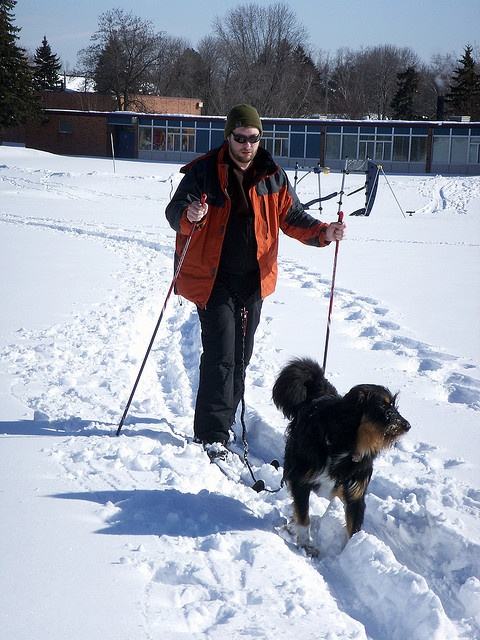
A person with ski poles follows a dog walking through the snow.
a man with his dog skiing on the snow
A man on skis with a dog in front of a building.
A man in red jacket with skis and dogs in snowy field.
a man skis through the snow with his dog